Glen MacWilliams

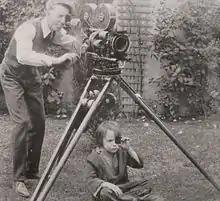
Glen MacWilliams (left) and Jackie Coogan, 1922

Glen MacWilliams (May 21, 1898 – April 15, 1984), was an American cinematographer.